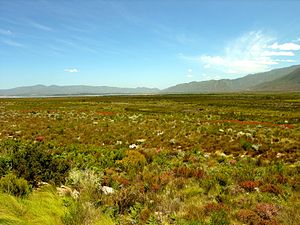
Cape Floral Region
Fynbos er den almindelige plantebiotopen i regionen.
Cape floraregion er en 5.530 km² stor floraregion i den sydvestlige del af Sydafrika, som består af otte forskellige beskyttede naturområder. Regionen er et af verdens artsrigeste områder for planter. Her findes næsten 20% af det afrikanske kontinents flora.